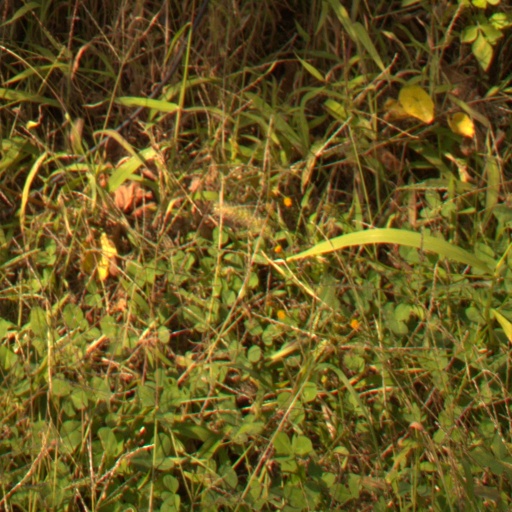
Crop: grape